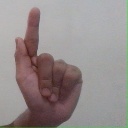
अक्षर: ळ